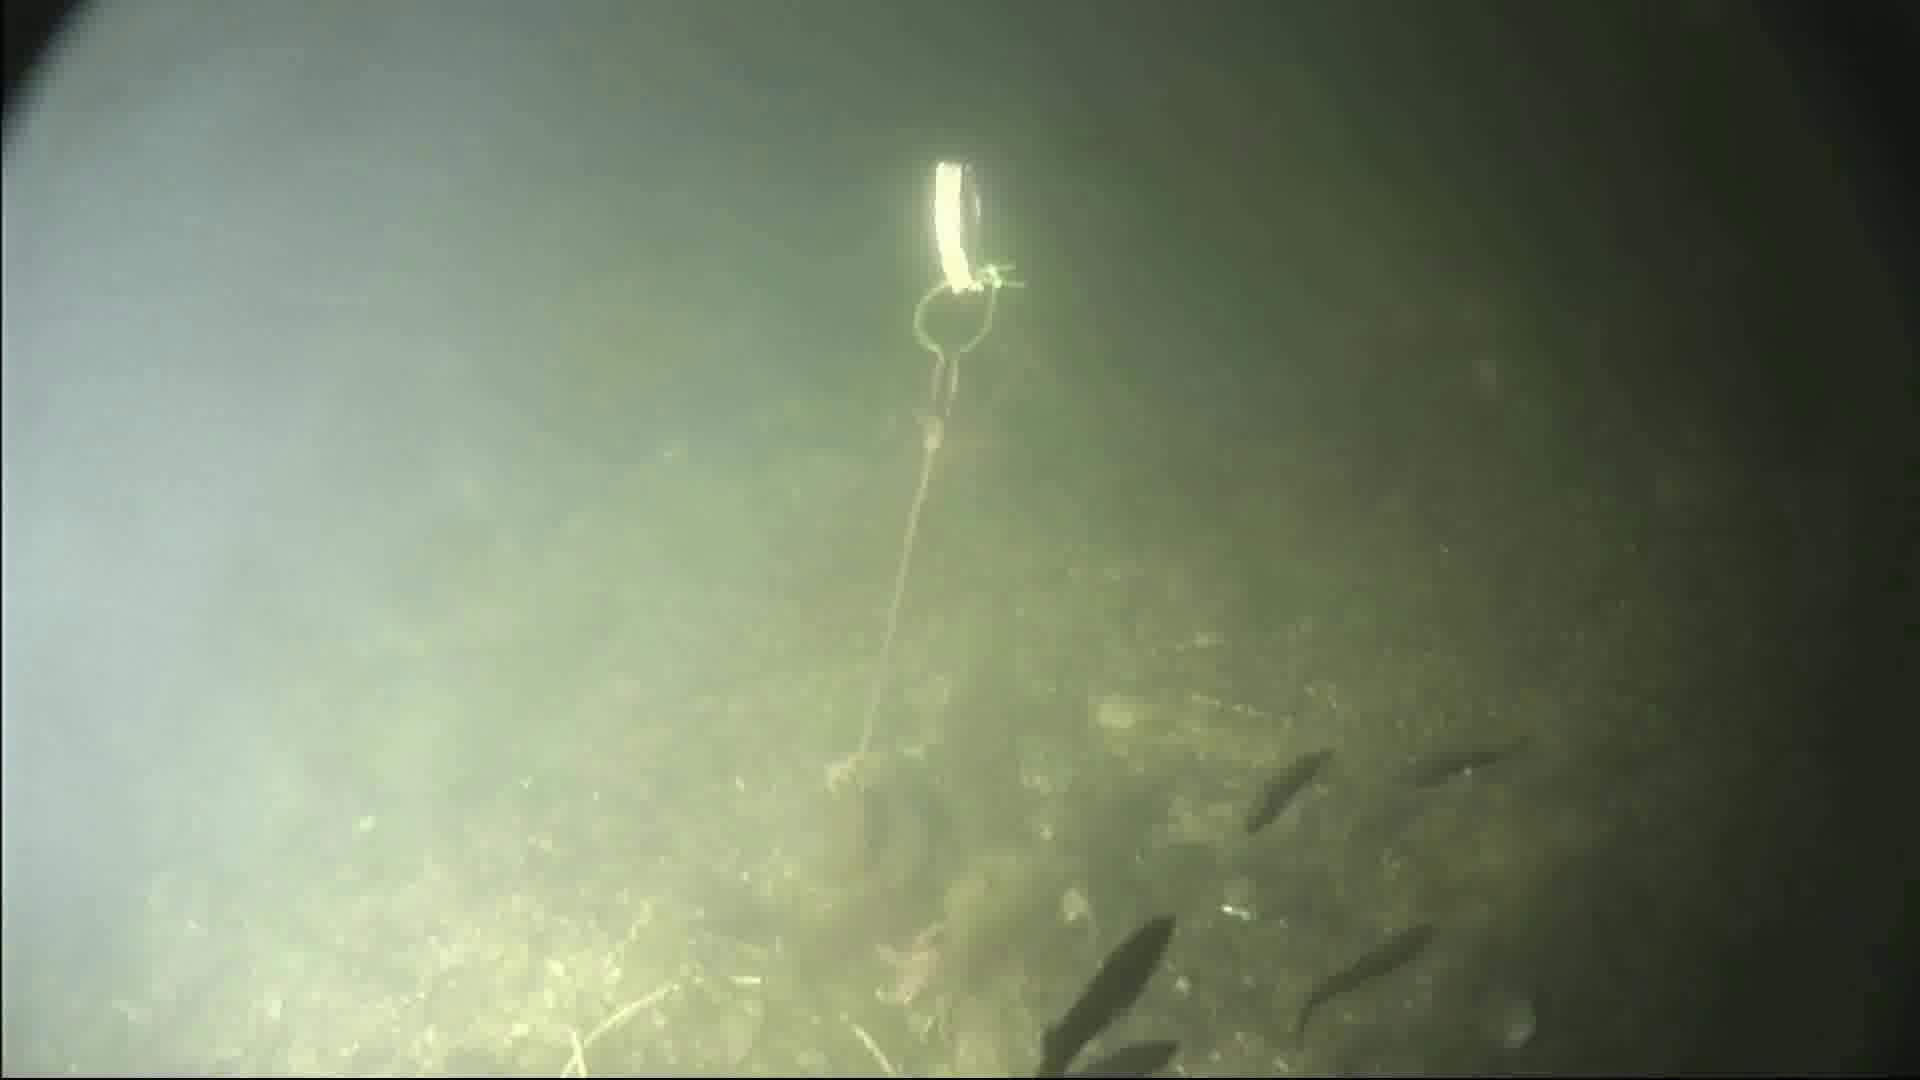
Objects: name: starfish
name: small_fish